Shandong University

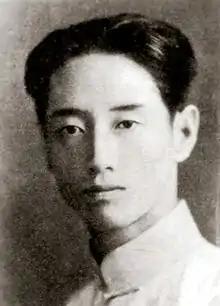

The first modern academic institution in the port city of Qingdao, then part of the German Kiautschou Bay colonial concession, was the German-Chinese "Advanced School of Special Sciences of a Special Type" (""Hochschule für Spezialwissenschaften mit besonderem Charakter""). It was founded on October 25, 1909, about 11 years after the German lease on the territory went into effect. In establishing the university, the German authorities took a much more accommodating approach towards the Chinese government than they had taken in the de facto annexation of the territory. The negotiations over the establishment of the school were led by sinologist Otto Franke. Although the German governor Oskar von Truppel vigorously objected to Chinese influence over the school, Franke's collaboration plan received firm backing from Admiral von Tirpitz as well as the German envoy in Beijing. The university operated under the supervision of the German naval administration, but was recognized and supported financially by the Chinese government. The cumbersome name of the school ("spezial" or "tebie", i.e., "special") was chosen at the insistence of the Chinese government to reflect its special status, below the Imperial College in Beijing but above the other provincial Chinese universities. The local informal name for the university was "Hainan School" in reference to an old name for Qingdao. Studies were organized in a "preparatory level" with a six-year (since 1911, five-year) curriculum for students aged 13 to 15 years and an "upper school". Subjects covered included German, history, geography, mathematics, natural history, zoology, botany, health, physics, chemistry, drawing, music, sports, as well as Chinese language and sciences. Whereas engineering and natural sciences were taught in an entirely "Western mode", the Chinese and European approaches were combined in the teaching of the humanities. Religious subjects had been excluded from the curriculum at the request of the Chinese government. The number of students at the school rose to about 400 in 1914, the school assembled a German and a Chinese library with about 5000 and 8000 volumes respectively. School operations ceased with the beginning of the First World War in 1914 and never resumed.